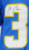
Number: 3